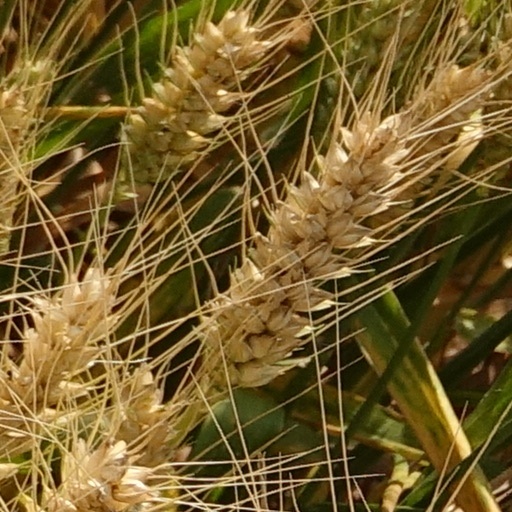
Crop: wheat